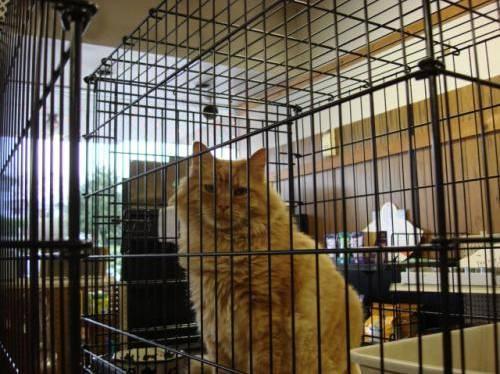
cat